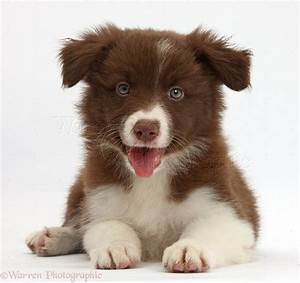
Label: cane